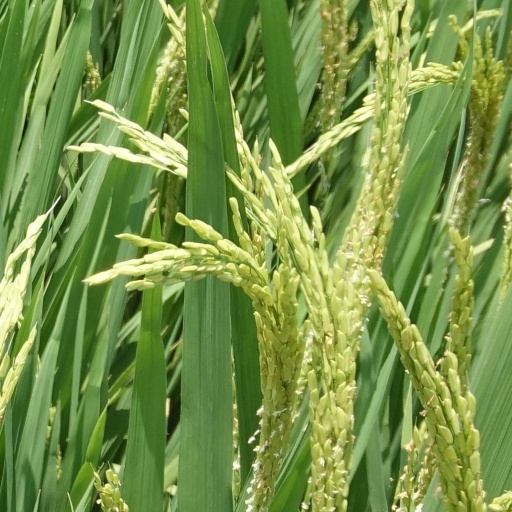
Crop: rice